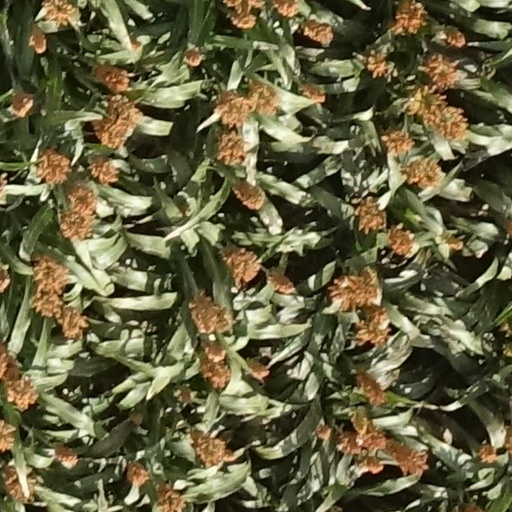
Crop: sorghum